Scientific University of the South

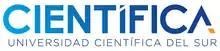

The Universidad Científica del Sur or Scientific University of the South (UCSUR) is a private institution of higher education, located at 19 km south from the city of Lima, nearby Pantanos de Villa Reserved Zone. The university was founded and recognized in 1997 by education representatives, led by José Carlos Dextre. It started activities by offering Medicine and Systems Engineering programmes. Their curriculum was characterized by personalized education and early introduction to the career.